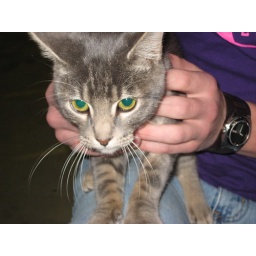
dillon holding the cute cat that hangs out in our school's bus barn.